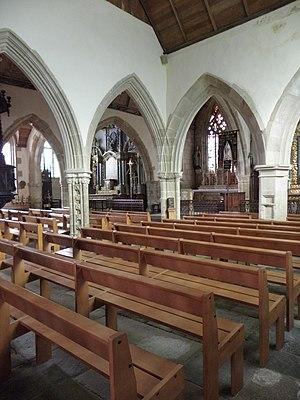
Chapelle sud de l'église Notre-Dame de Runan (22). This building is indexed in the Base Mérimée, a database of architectural heritage maintained by the French Ministry of Culture,
L'église Notre-Dame de Runan est une église catholique construite entre la fin du XIVᵉ siècle et le milieu du XVIᵉ siècle. Elle est située sur la commune de Runan dans le département français des Côtes-d'Armor en Bretagne.